Answer in natural language. Consider the 3D positions of the objects in the scene and not just the 2D positions in the image. Is the centerpoint of  framed mountain landscape photo at a higher height than framed landscape photograph with black wood frame? Choose between the following options: no or yes
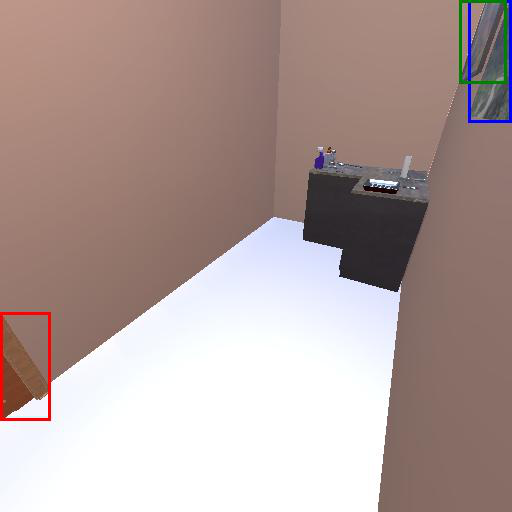
<answer>no</answer>